2012 Wokingham Borough Council election

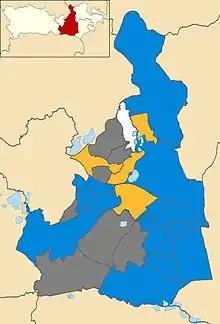
2012 Election Results for Wokingham Borough Conservatives in blue Liberal Democrats in yellow and Independent in White. Wards in grey were not contested in 2012.

The 2012 Wokingham Borough Council election took place on Thursday 3 May 2012, the same day as other 2012 United Kingdom local elections, to elect members of Wokingham Unitary Council in Berkshire, England. One third of the council was up for election and the Conservative Party stayed in overall control of the council.